Felix Sandman

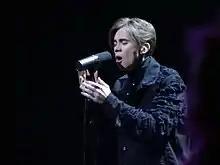
Sandman performing in 2018

In 2018, Sandman was cast in the main role of Sebastian Fagerman on the Netflix crime drama "Quicksand". The series is inspired by the novel of the same name written by Malin Persson Giolito and is the first Swedish produced original series for Netflix. The series premiered on 5 April 2019.